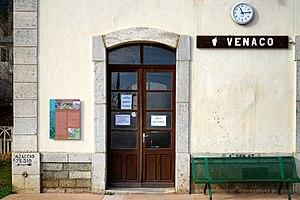
La gare de Venaco est une gare ferroviaire française de la ligne de Bastia à Ajaccio. Elle est située sur le territoire de la commune de Venaco, dans le département de Haute-Corse et la Collectivité territoriale de Corse.